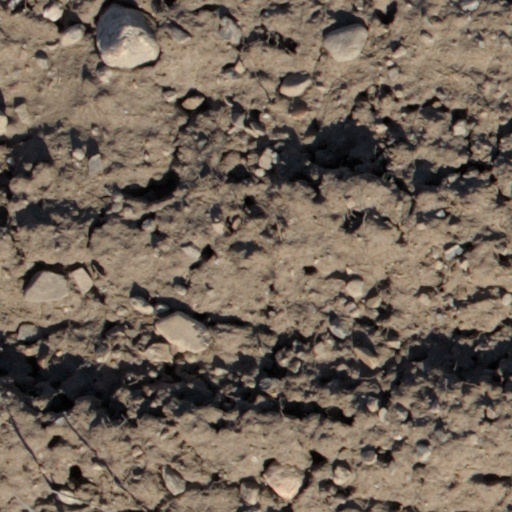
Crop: wheat